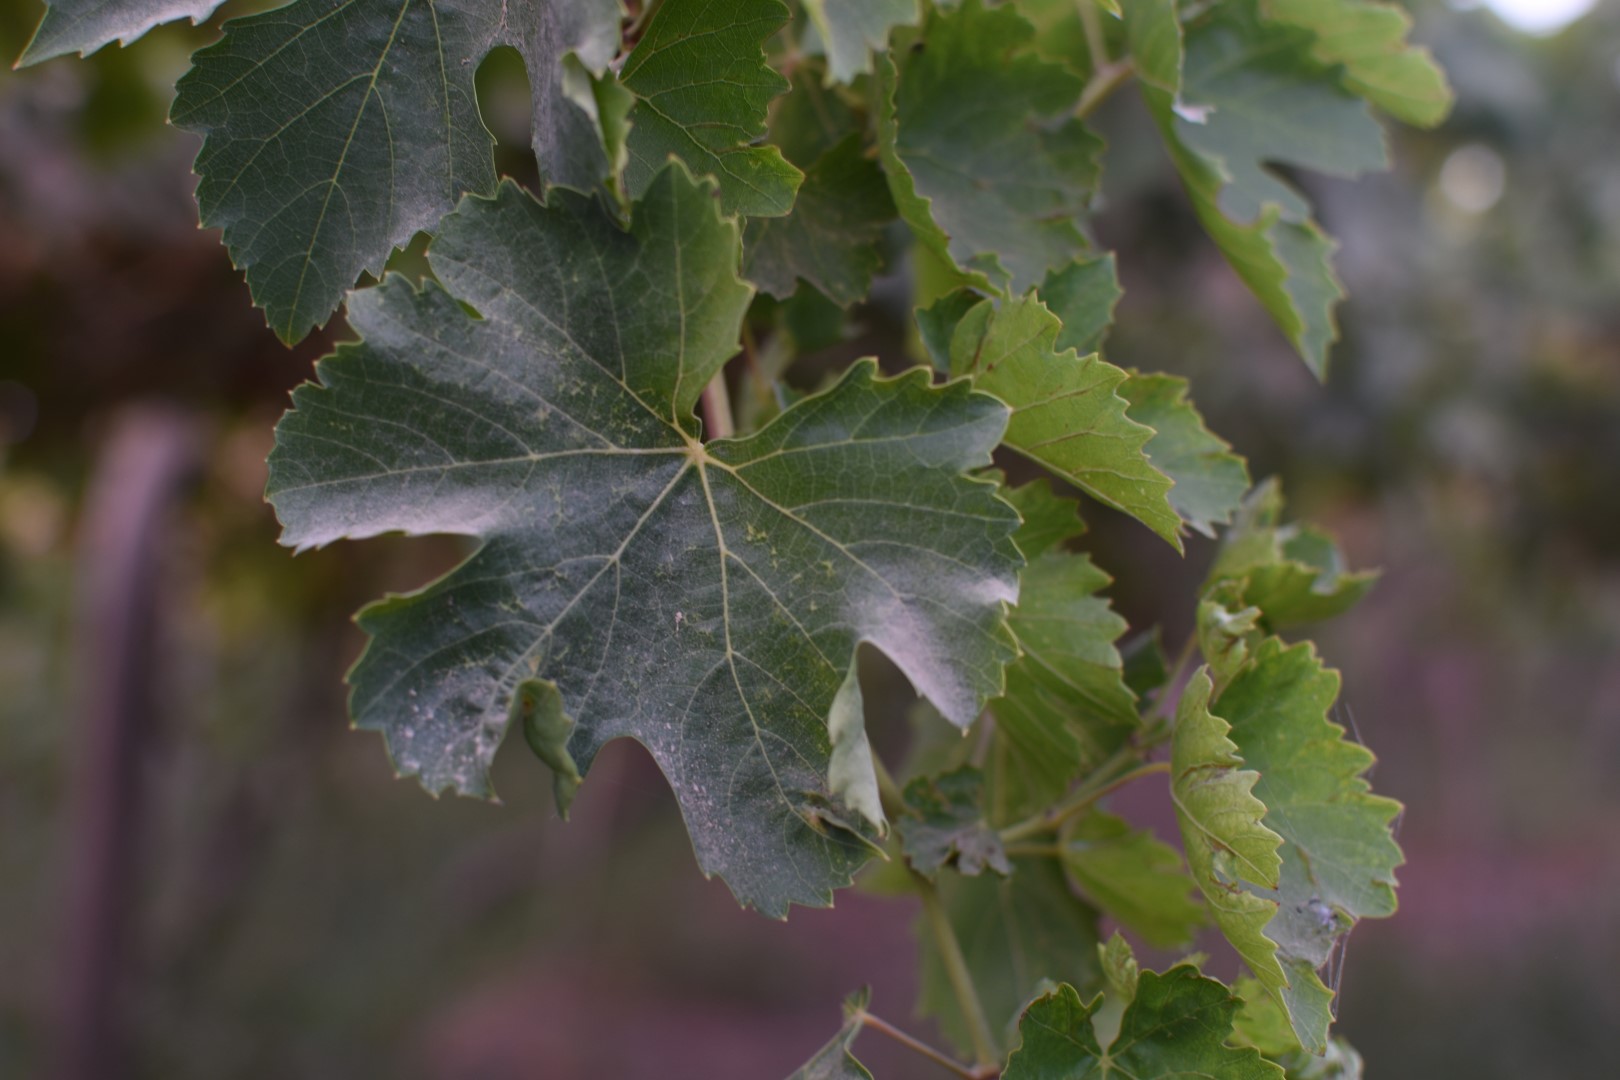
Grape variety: Thompson Seedless